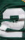
Number: 2